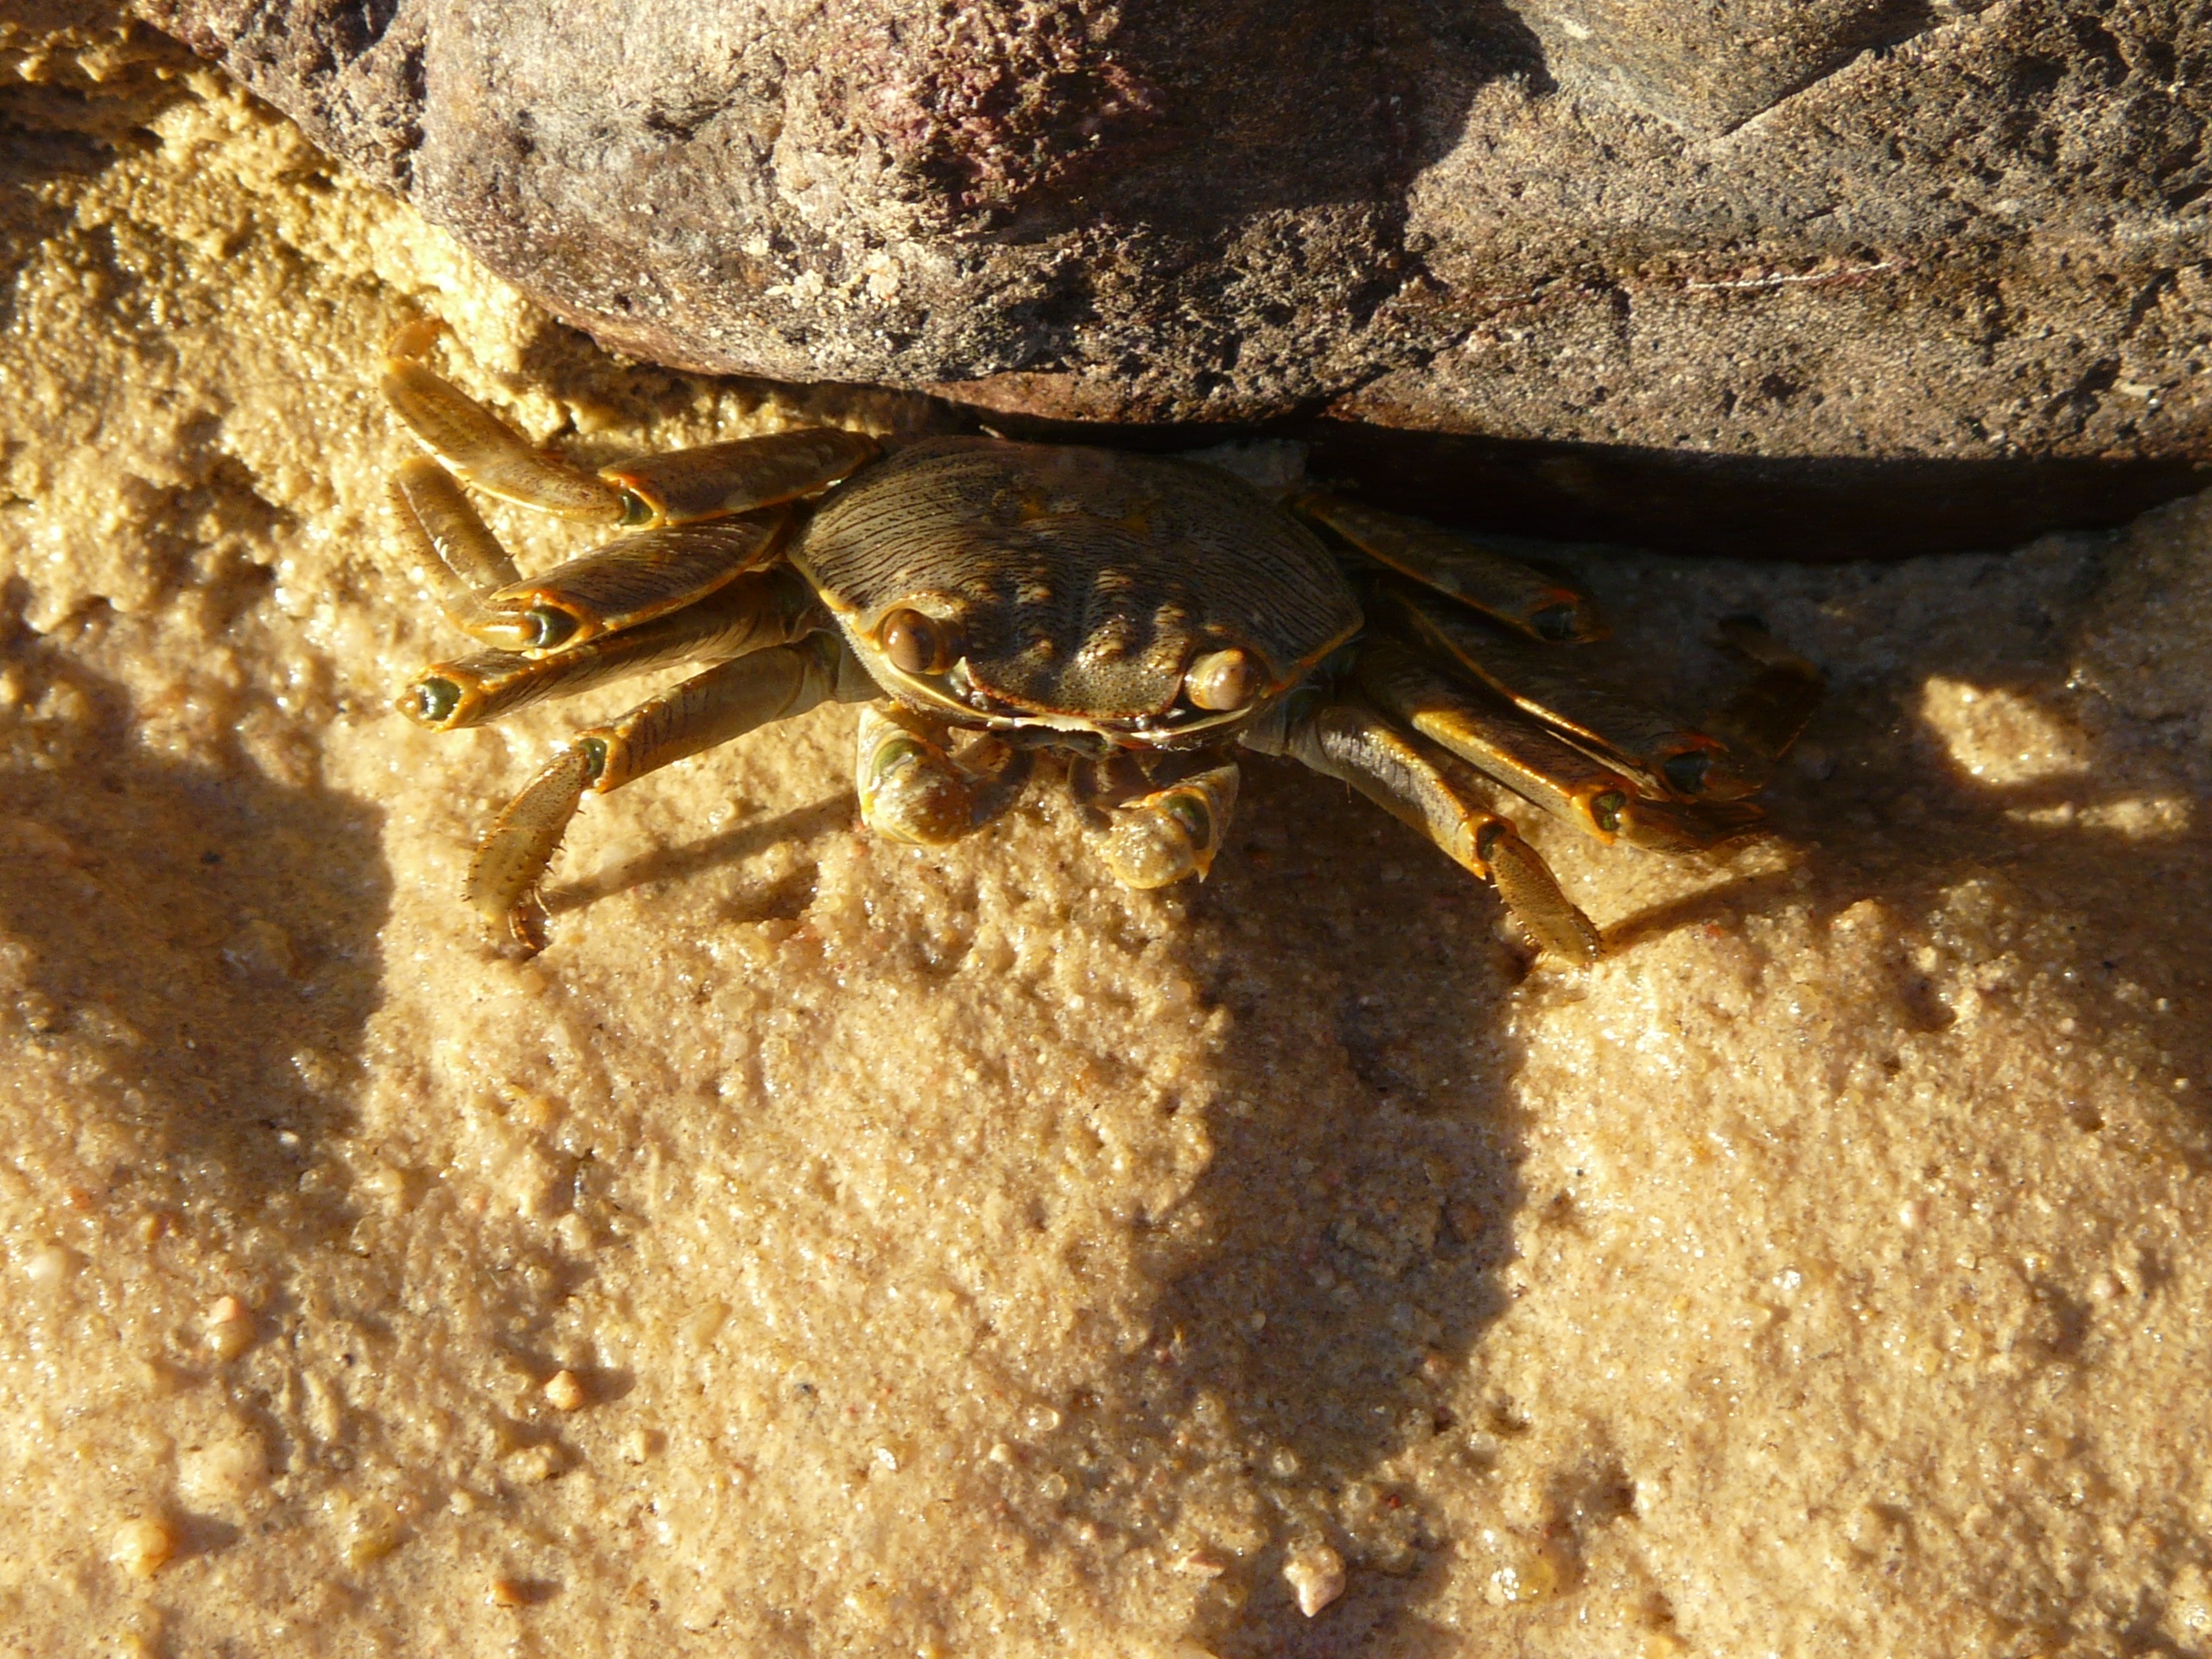
sand, stone, food, seafood, fauna, crab, invertebrate, egypt, macro photography, red sea, arthropod